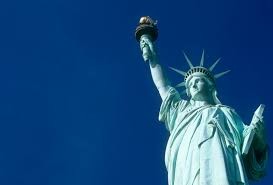
Landmark: Statue of Liberty